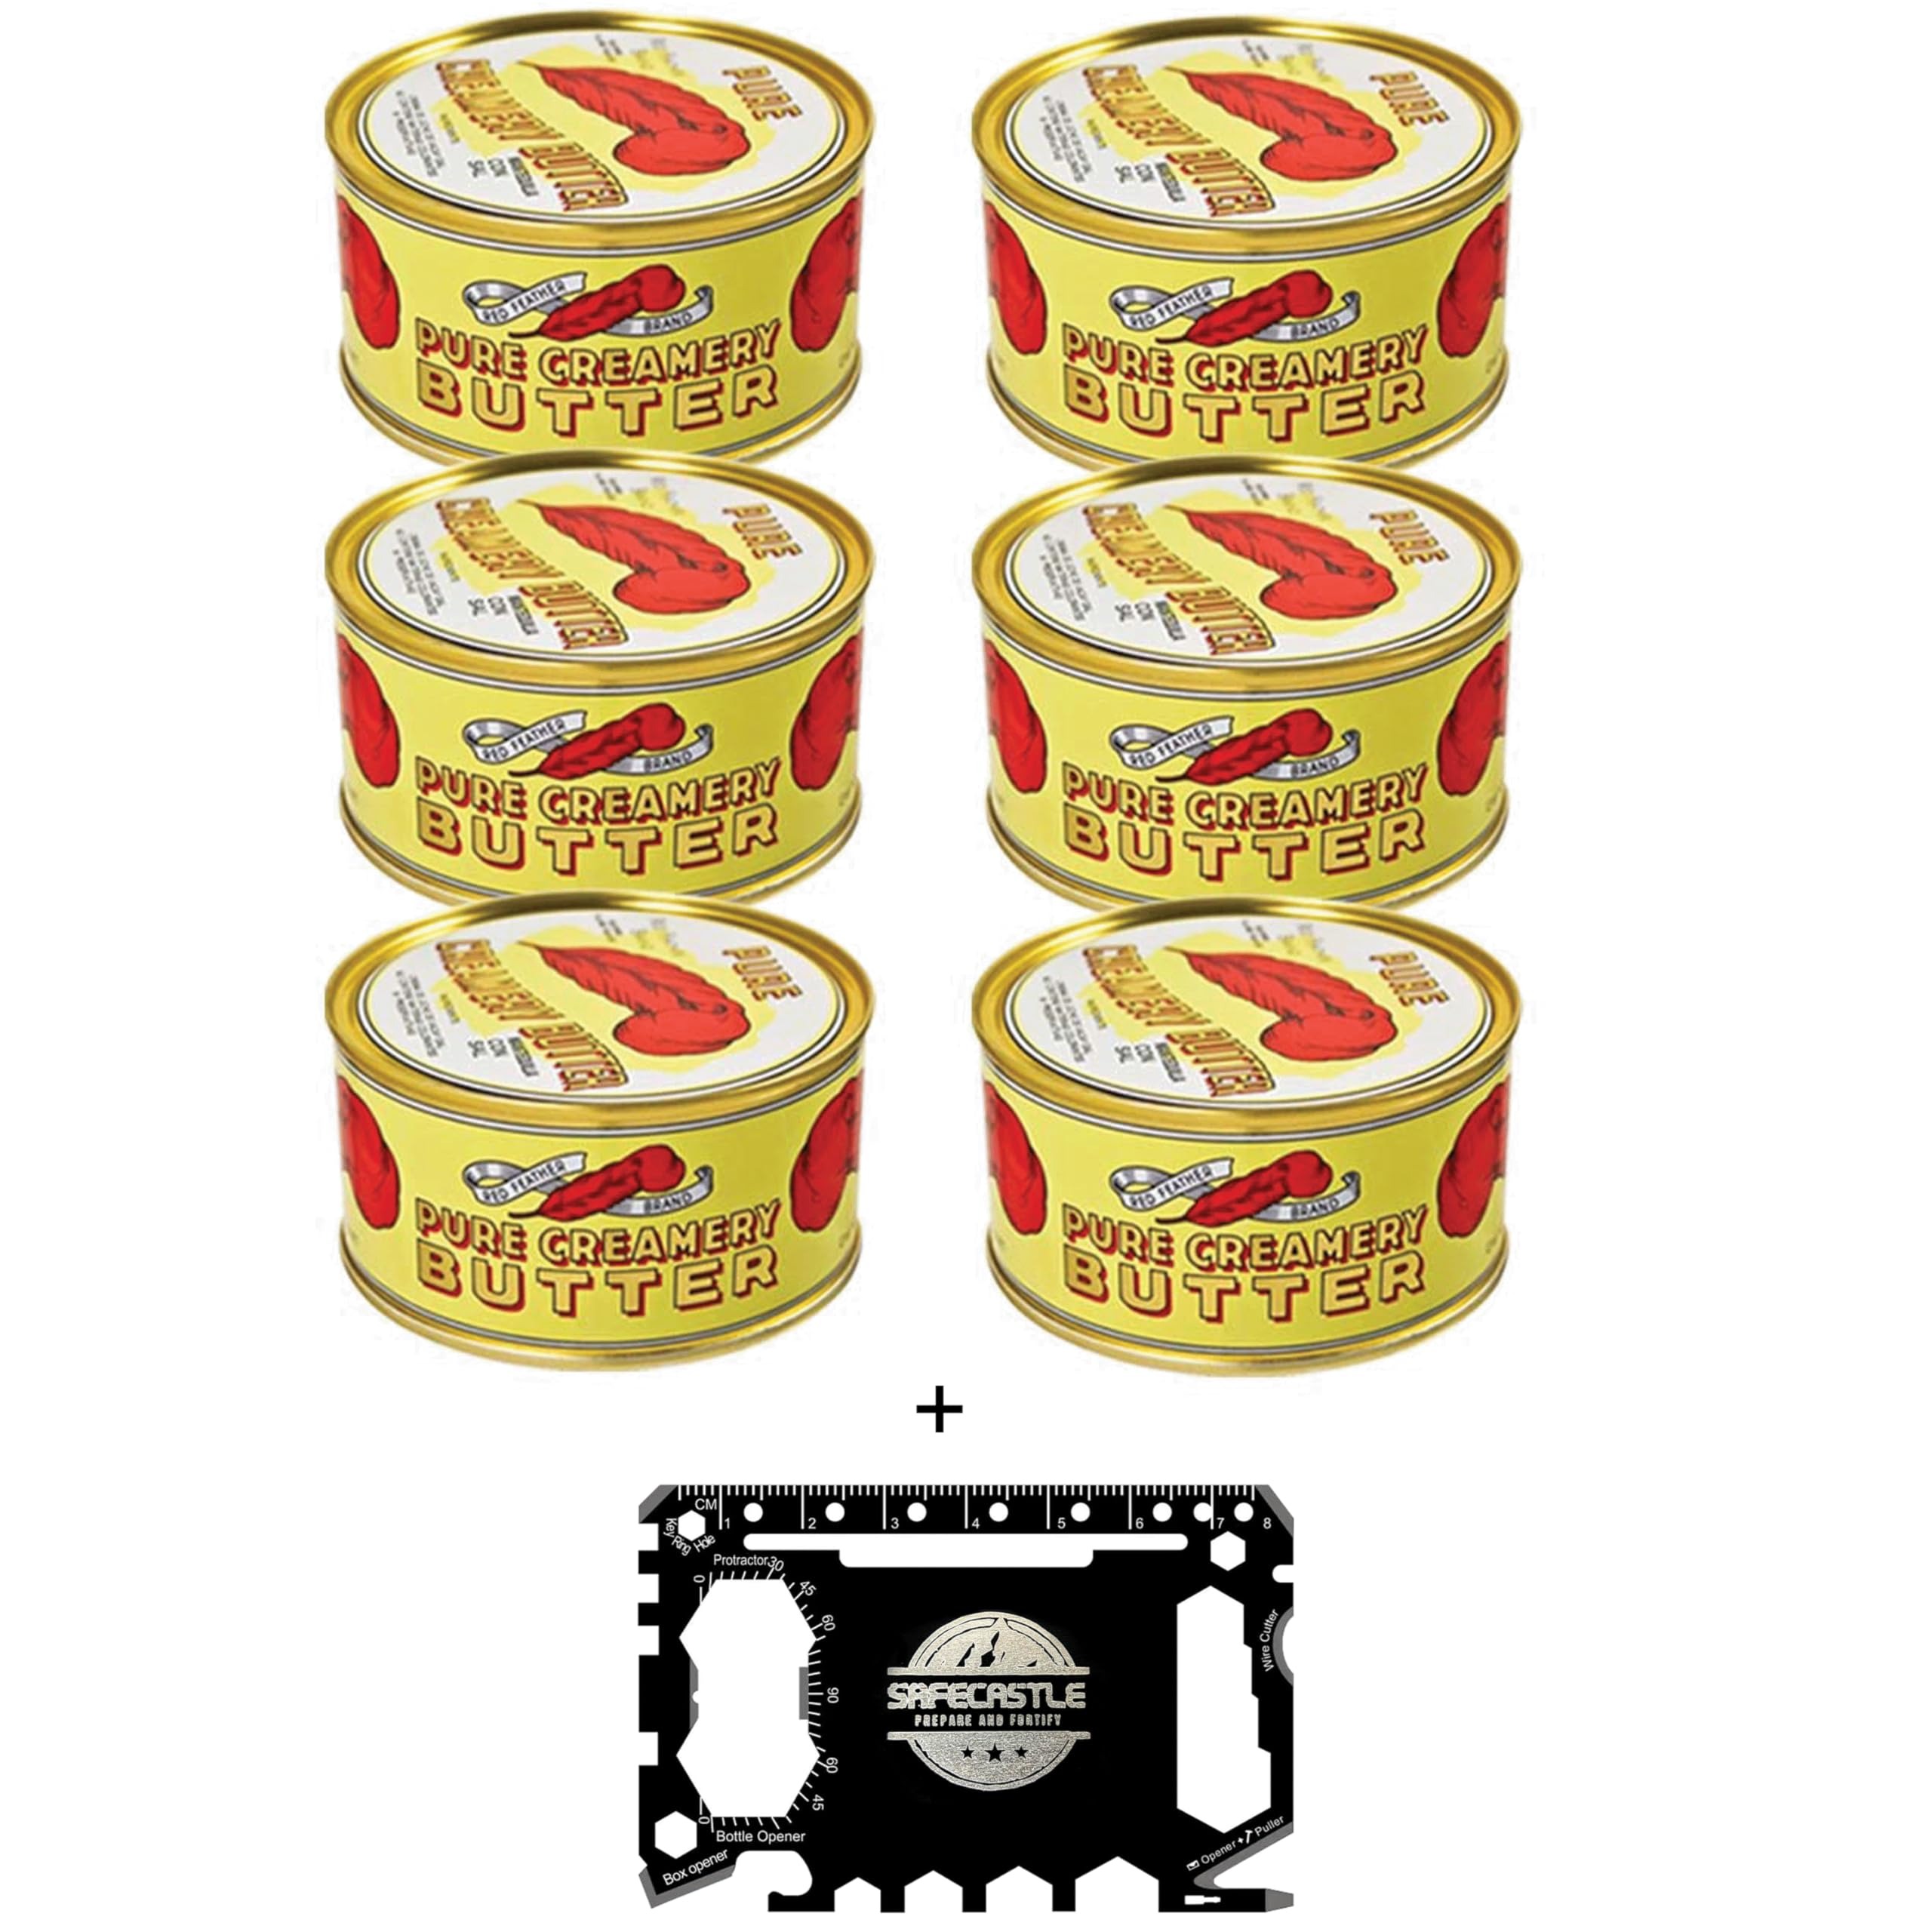
Item Name: Red Feather Canned Butter Real Creamery Butter 6 Cans from New Zealand 100% pure no artificial colors or flavors Baking Supplies, Survival Food, Camping Meals with Safecastle Multipurpose Toolkit
Bullet Point 1: RED FEATHER CANNED BUTTER: Better than grocery store butter, Sweet creamy butter with a pure, fresh taste, Each can contains 12 oz. /Can,
Bullet Point 2: PACKAGING AND SAFETY: Sealed airtight for maximum freshness, easy distribution without the necessity of refrigeration, longer shelf life, Imported from New Zealand.
Bullet Point 3: CONVEINENT AND DEPENDABLE: It has also proven ideal for disaster preparedness, camping, boating, and remote areas where refrigeration is not freely available, Perfect for food storage, Great for your earthquake preparedness survival kit.
Bullet Point 4: QUALITY ASSURANCE: If you have been looking to add REAL butter - not powdered or freeze dried - to your long term food storage program, and then look no further! This butter is imported from New Zealand and tastes better than any gourmet butter. No refrigeration necessary, convenient stackable cans, High-quality gourmet brand.
Bullet Point 5: WHAT MAKE IT DEFFERENT: Another great quality is its list of ingredients: pasteurized cream and salt. That’s it! No preservatives, food colourings, or chemicals of any kind. Just naturally made wholesome butter from down under. Certified Halal and hormone free, Creamy made with only 2 ingredients Pauperized Cream and Salt, Date Printed on the Cans is the manufactured date and not the Expiration date.
Bullet Point 6: Note : This item does not have expiration dates on the product but we get only the fresh inventory with a long shelf life. You can enjoy this for a long time. If there are any concerns about shelf life or expiration please do not hesitate to reach out.
Product Description: Note : This item does not have expiration dates on the product but we get only the fresh inventory with a long shelf life. You can enjoy this for a long time. If there are any concerns about shelf life or expiration please do not hesitate to reach out.
Value: 72.0
Unit: Ounce

Price: 75